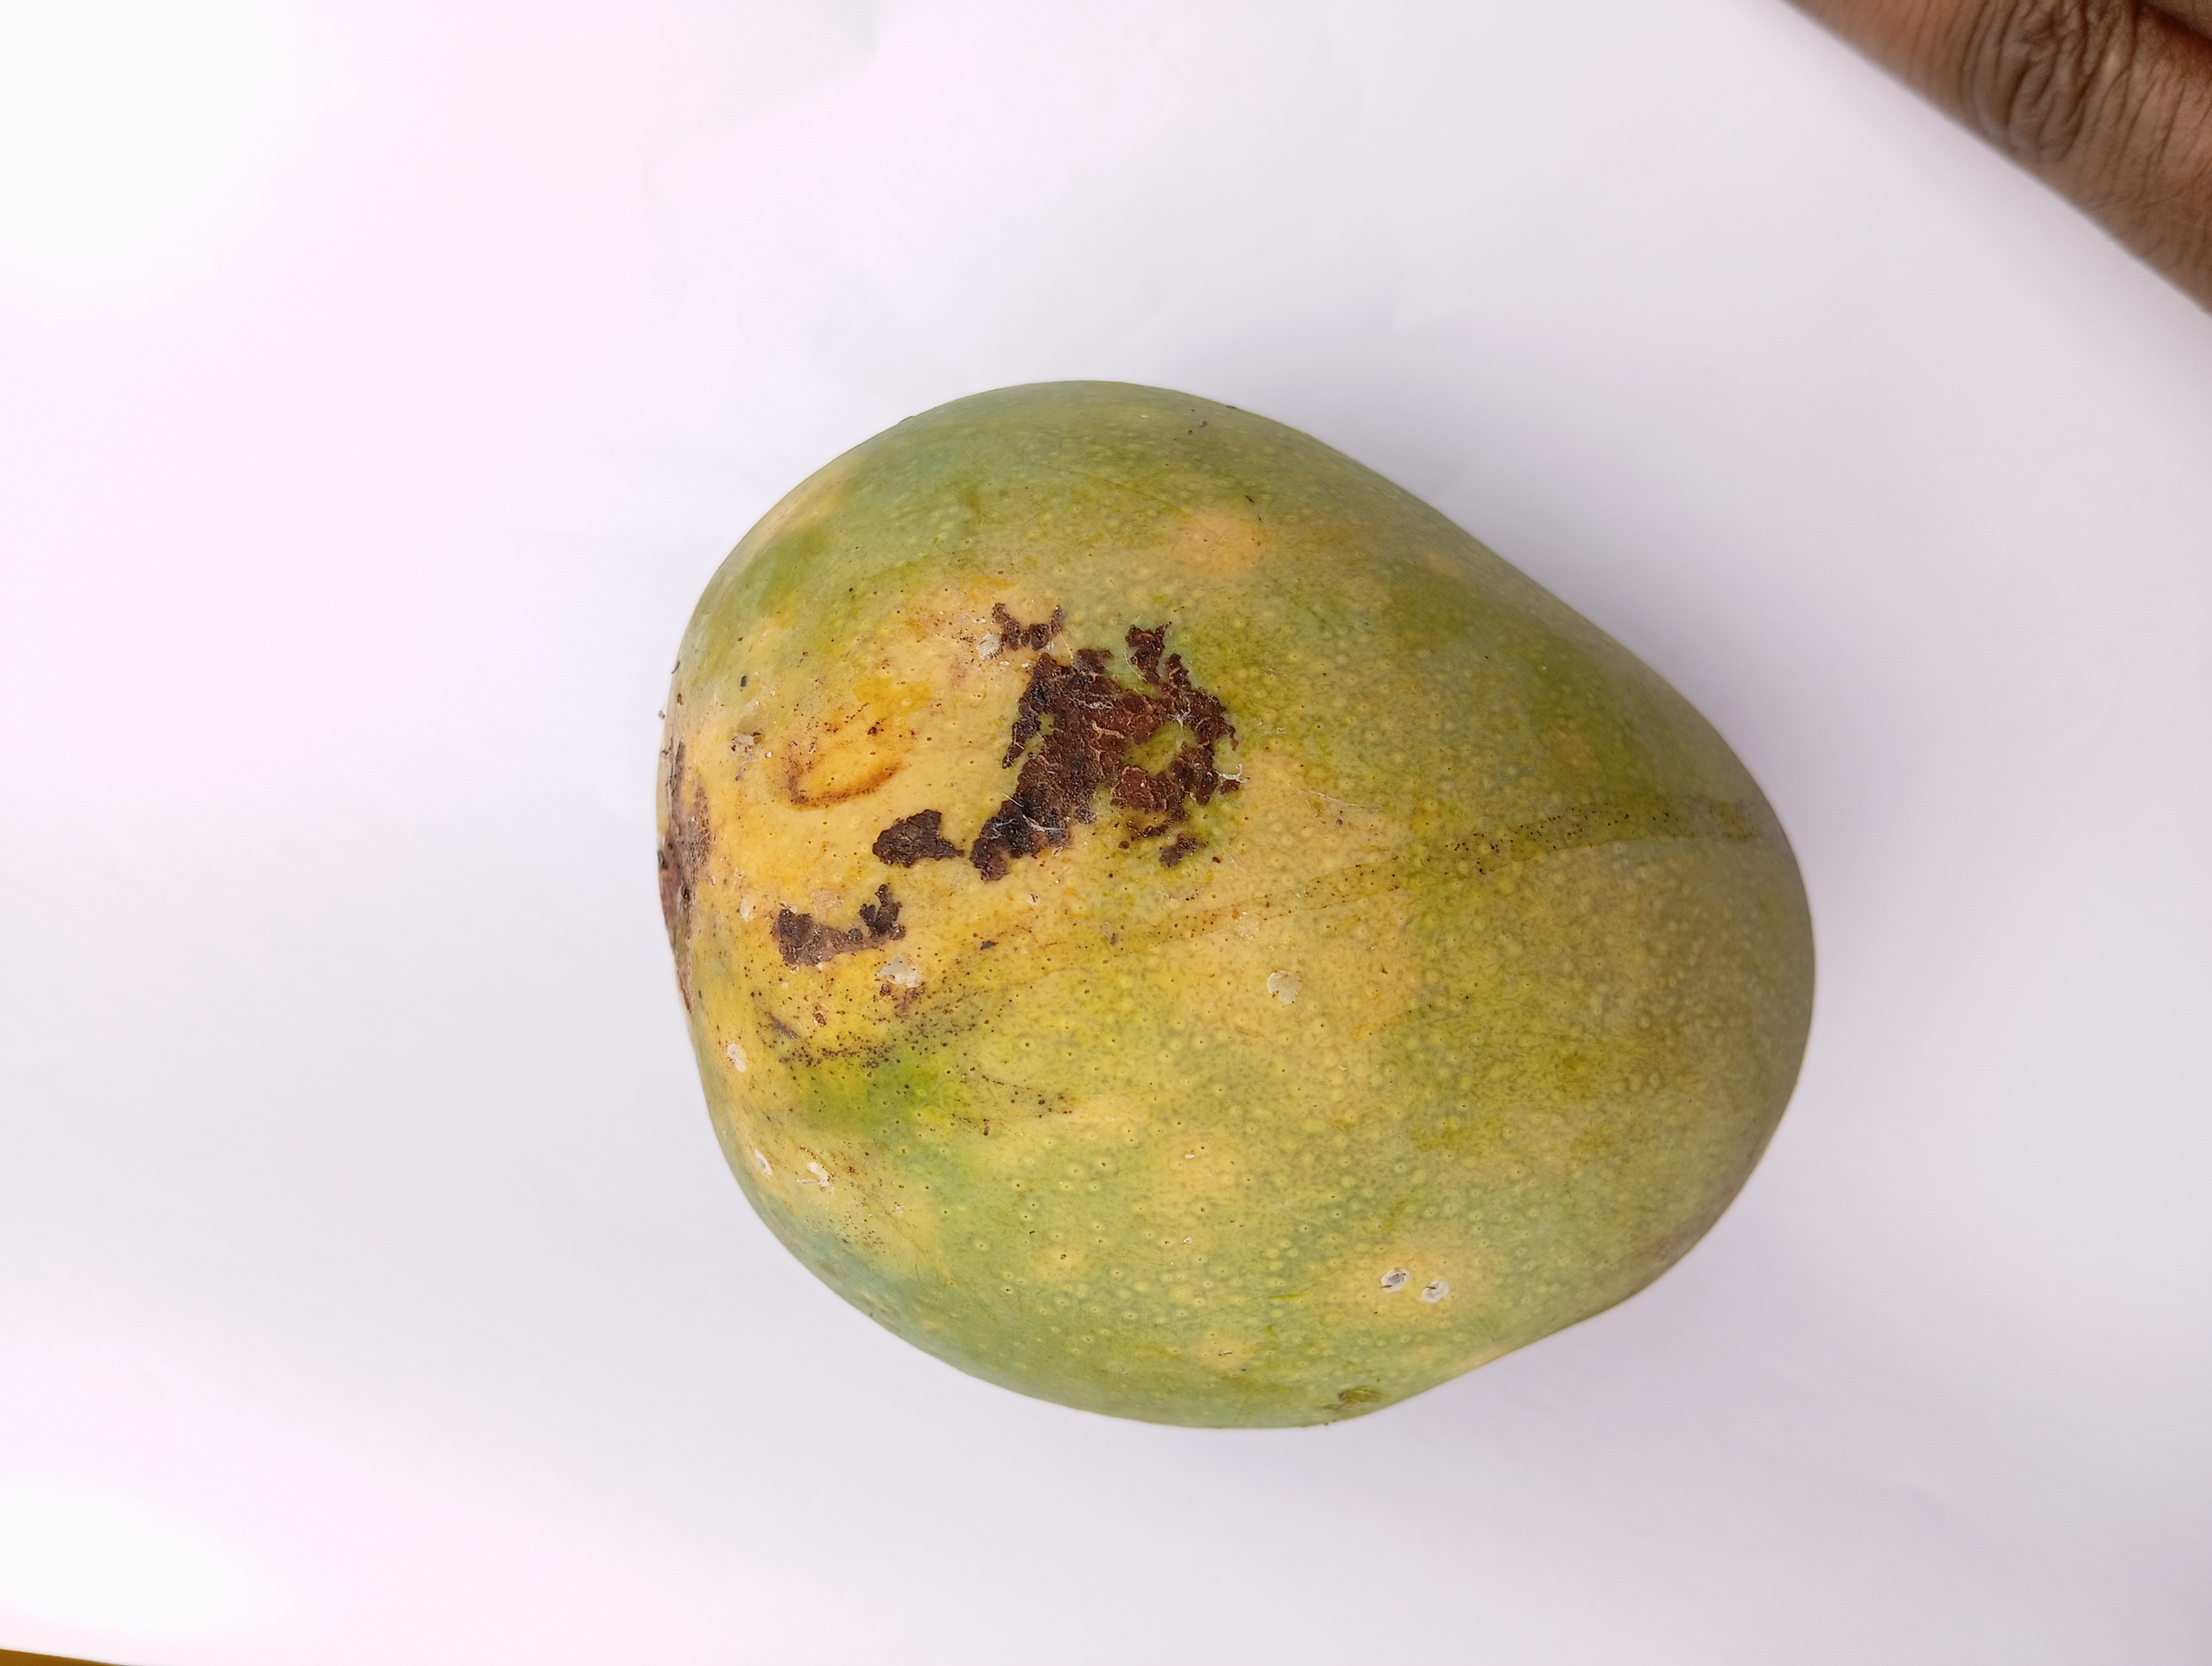
Mango variety: Himsagar